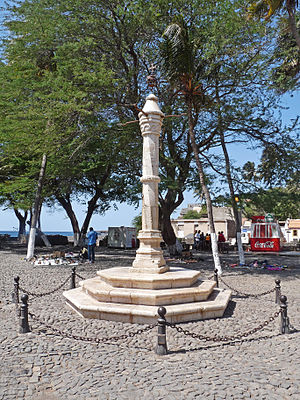
Kag / Galleri
"En kag er en skampæl eller en høj, bred, sokkelagtig opbygning på byens torv, hvor småtyve og ""letlevende kvinder"" blev pisket offentligt. Kagstrygning var en ofte anvendt straf i middelalderen og blev anvendt op i 1800-tallet.